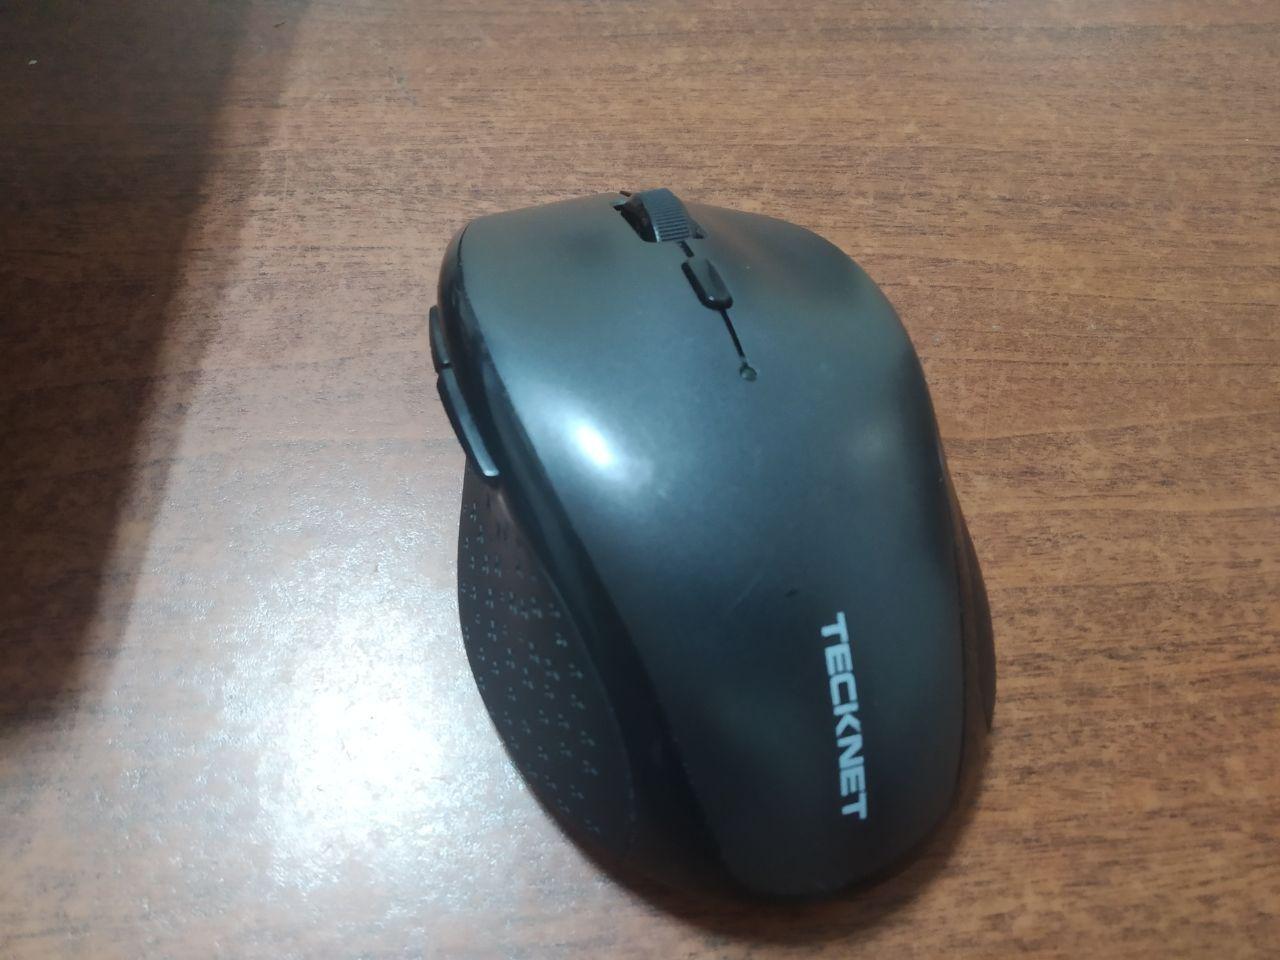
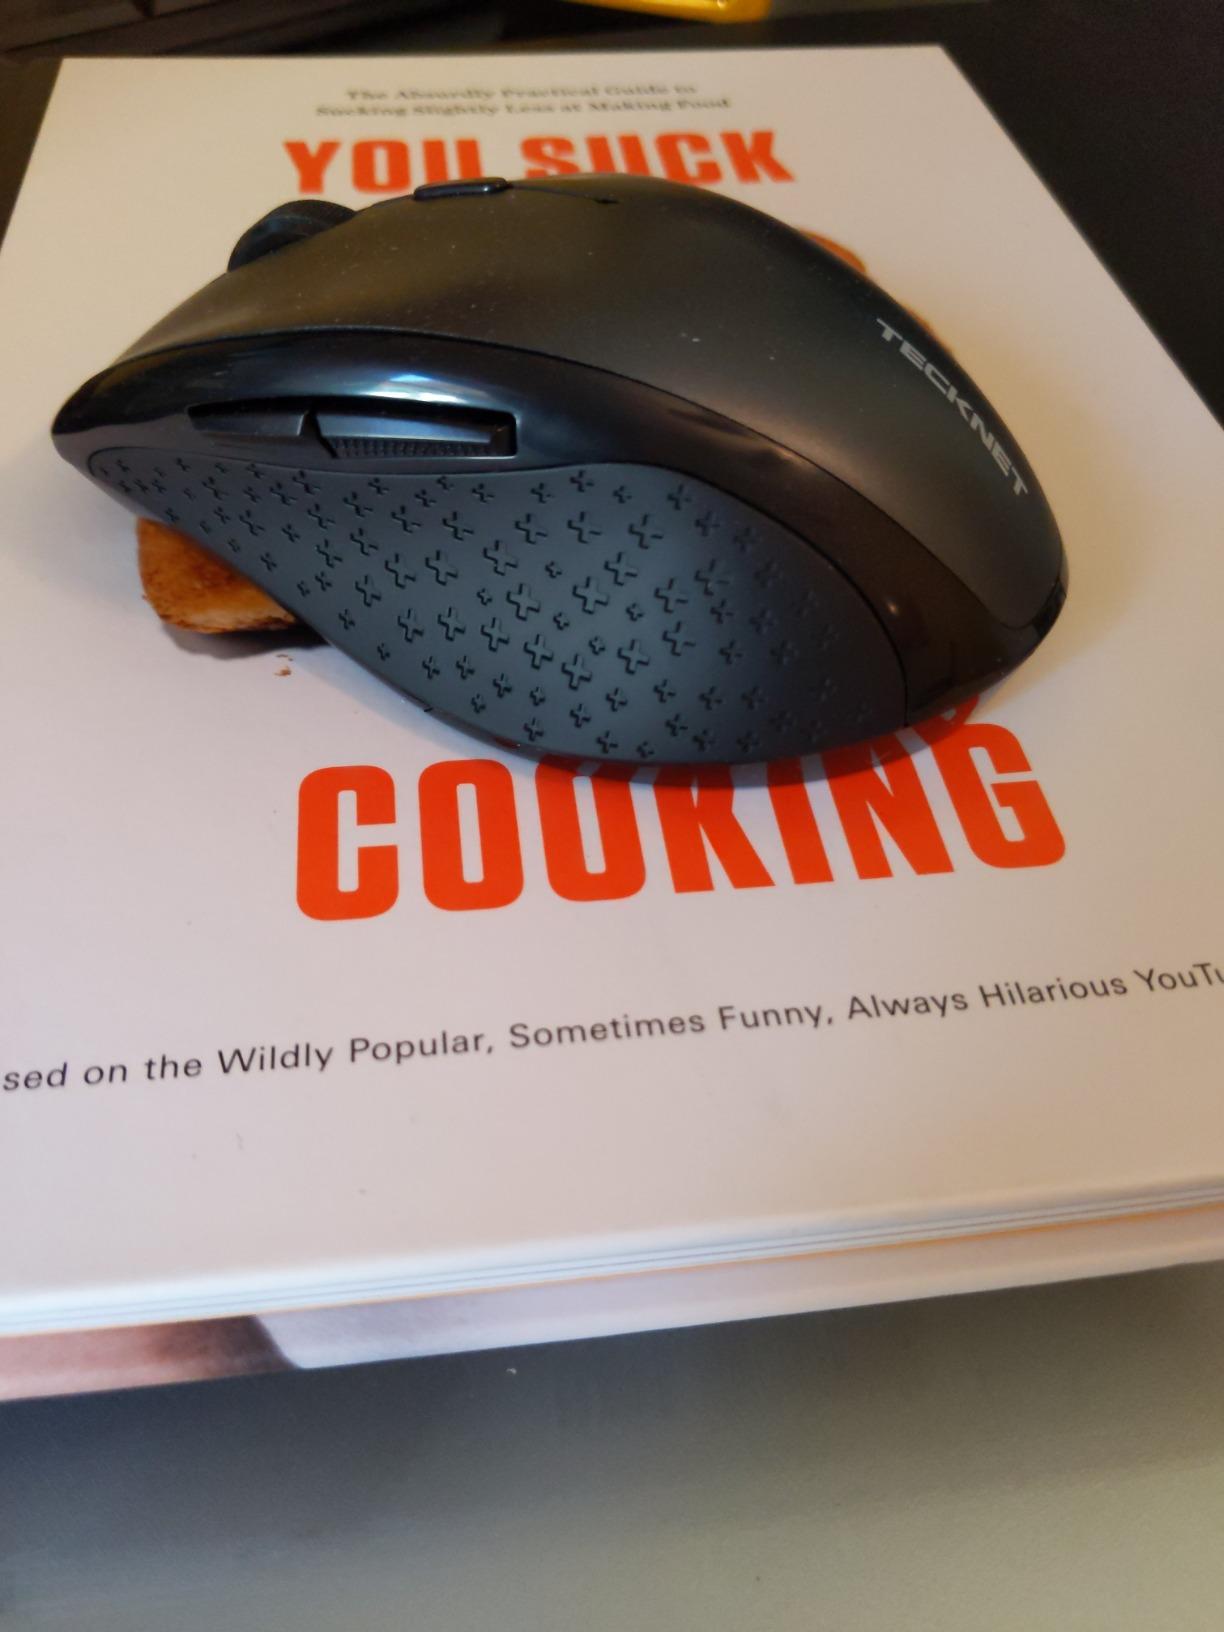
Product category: mouse
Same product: yes